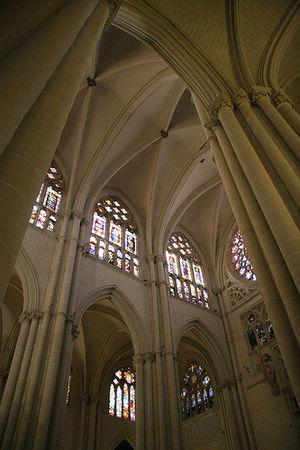
La cathédrale Sainte-Marie de Tolède est le siège de l'archevêque de Tolède qui possède le titre de primat d'Espagne, et ce depuis les Wisigoths qui avaient fait de la ville leur capitale politique et religieuse. L'édifice actuel fut bâti en style gothique à compter de 1226, à l'emplacement de l'ancienne grande mosquée de la cité. Aujourd'hui encore, la cathédrale de Tolède domine la ville impériale de sa haute flèche, et appartient au cercle des plus prestigieuses cathédrales espagnoles. Elle est classée sur la liste du patrimoine mondial de l'UNESCO depuis 1986, au même titre que l'ensemble du centre historique de la ville.